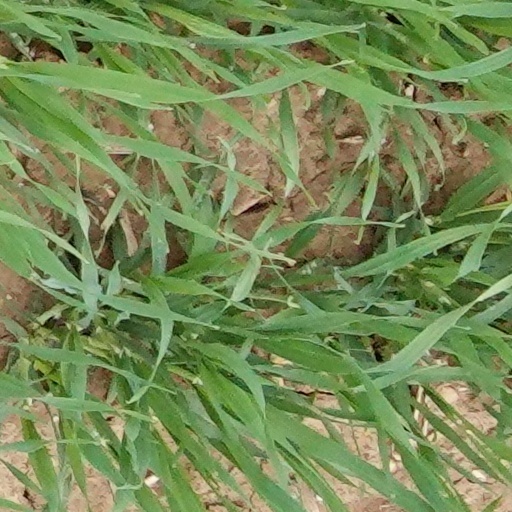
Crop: wheat